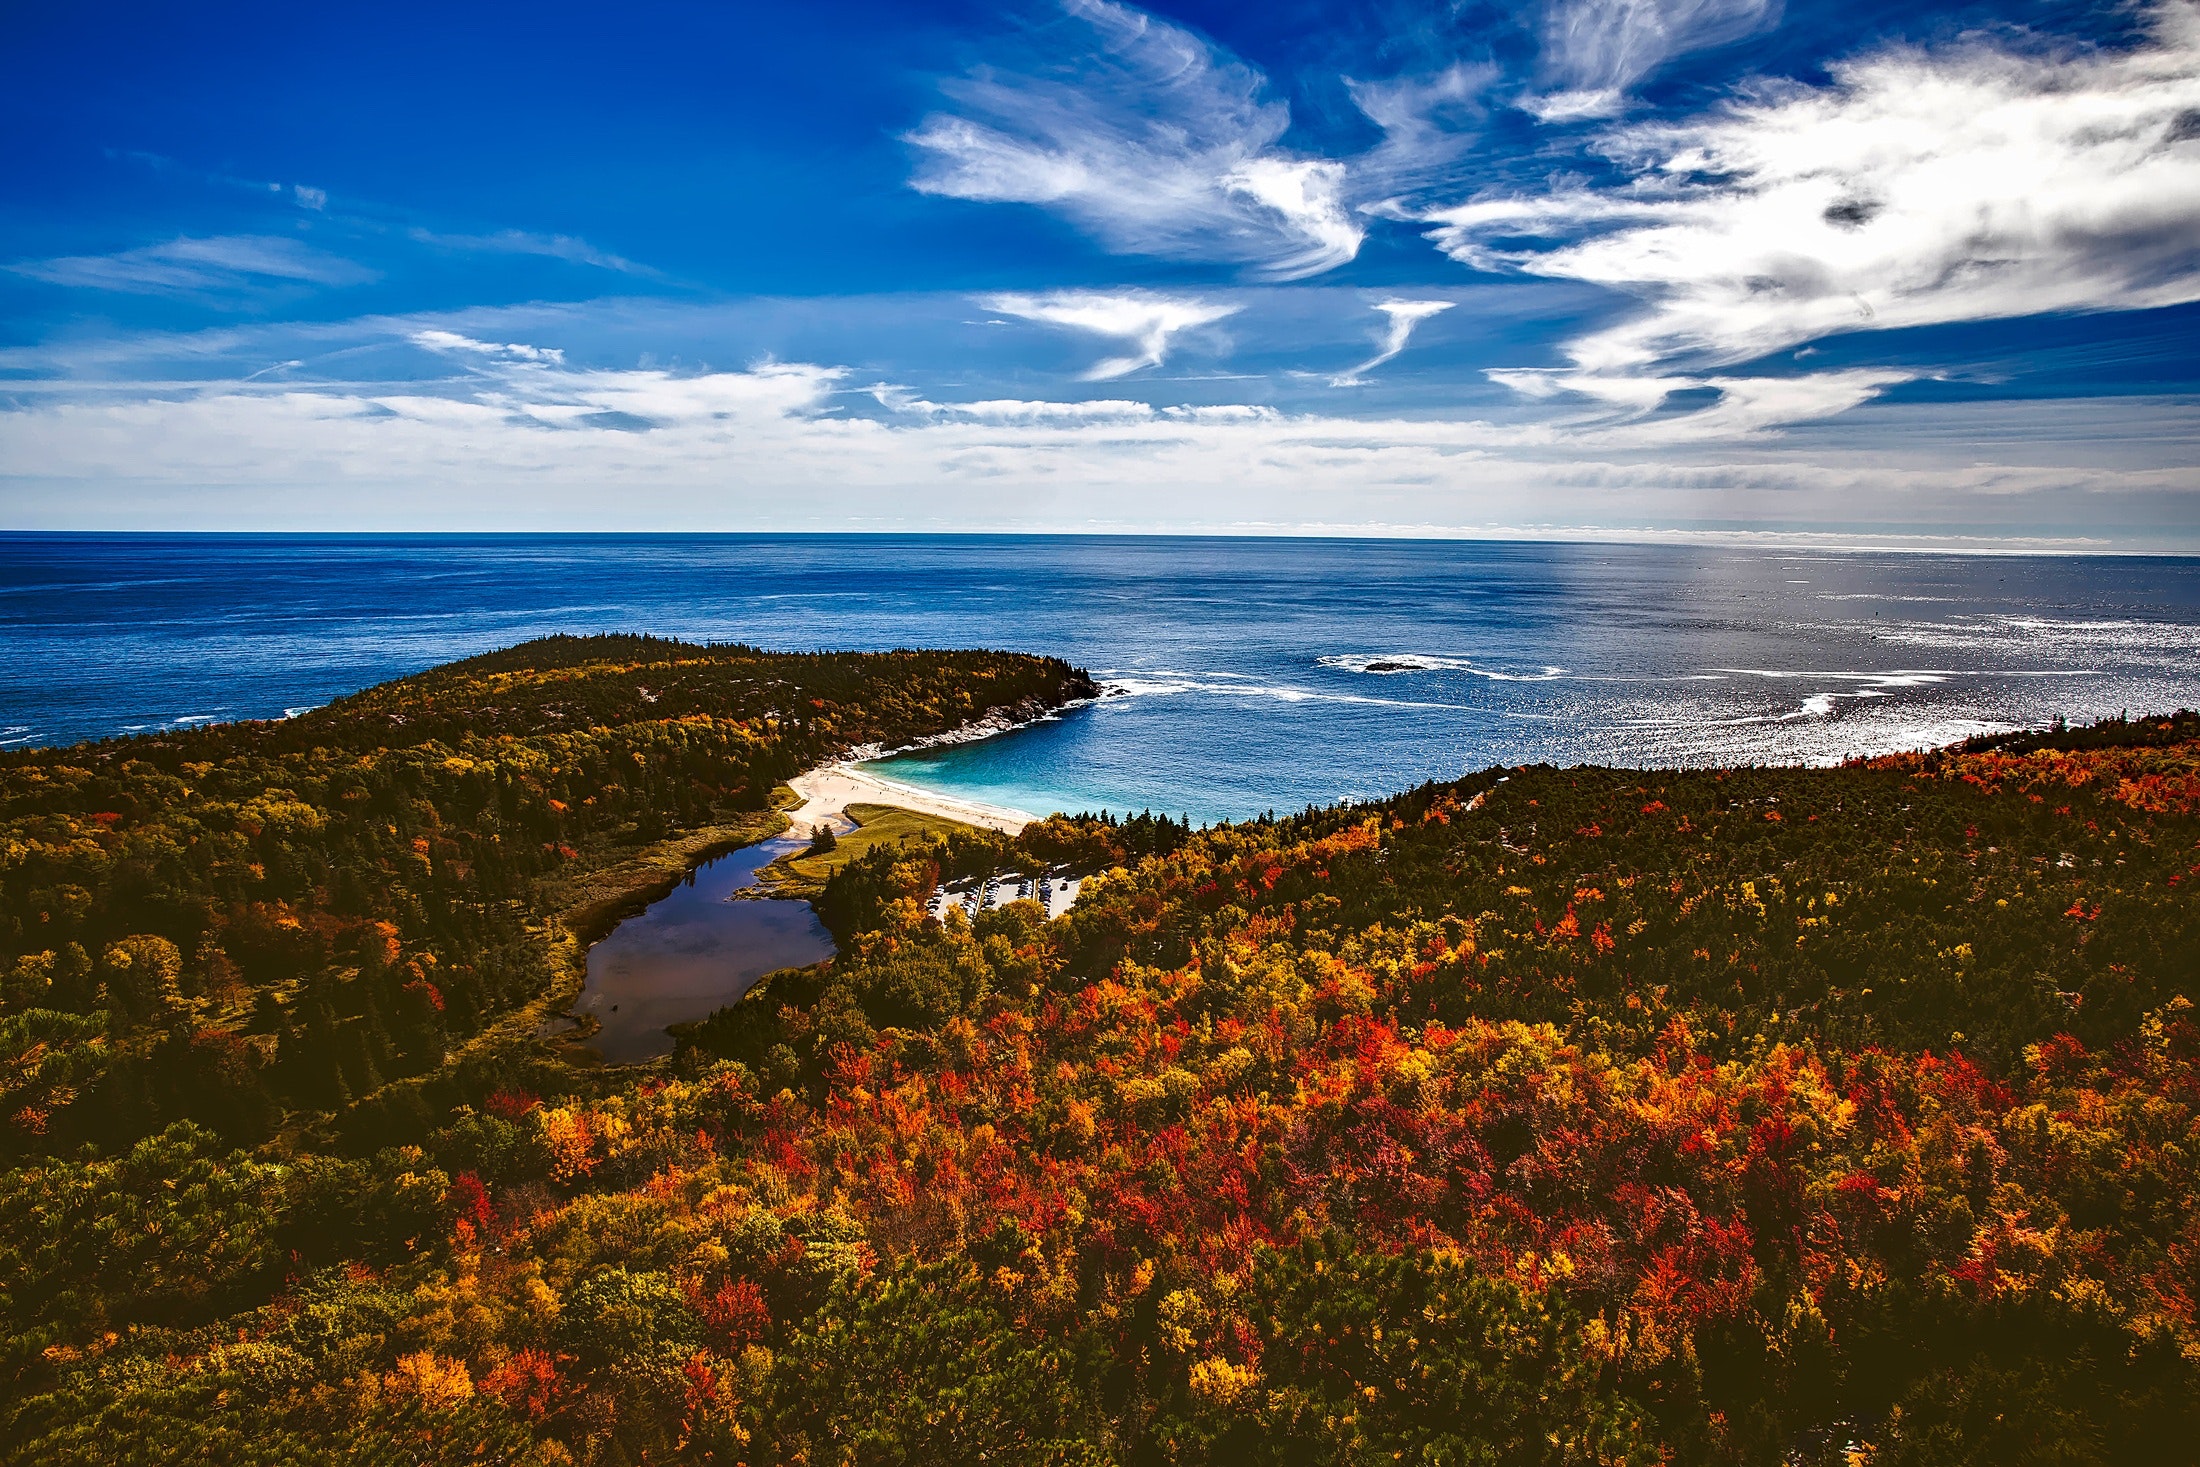
sky, nature, natural landscape, coast, vegetation, sea, cloud, shore, headland, ocean, wildflower, wilderness, coastal and oceanic landforms, bay, landscape, leaf, tree, inlet, horizon, promontory, tundra, mountain, plant, flower, hill, cape, national park, terrain, autumn, tourism, peninsula, cliff, vacation, meteorological phenomenon, beach, state park